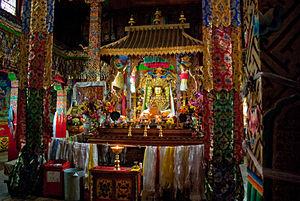
Le monastère de Litang, également appelé jamchen chö kor ling ou encore monastère de Thupten Jampaling, est l'un des plus grands monastères de l'école Gelugpa du bouddhisme tibétain, fondé en 1580 par le 3ᵉ dalaï-lama à Lithang dans le Kham au Tibet oriental.